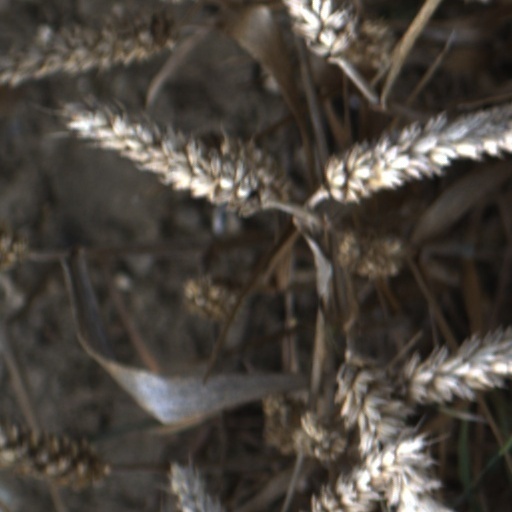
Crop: wheat